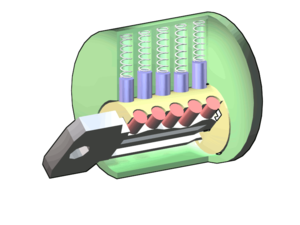
En serrurerie, un organigramme de clés ou un organigramme de cylindres reflète la hiérarchie existant dans une infrastructure. En faisant l’analogie d’un organigramme d’entreprise qui définit qui fait quoi, un organigramme de serrurerie va définir qui ouvre quoi. Il peut s’agir d’une entreprise, mais également d’un hôpital, d’un hôtel, d’un centre de vacances, d’un immeuble d’habitations ou même d’une maison individuelle.
La serrure à goupilles, encore appelée serrure de Yale ou serrure américaine, utilise une série de goupilles de différentes tailles, pour bloquer l’ouverture sans l’introduction de la clef correspondante. On utilise largement ce système dans les serrures à cylindre communément répandues de nos jours.